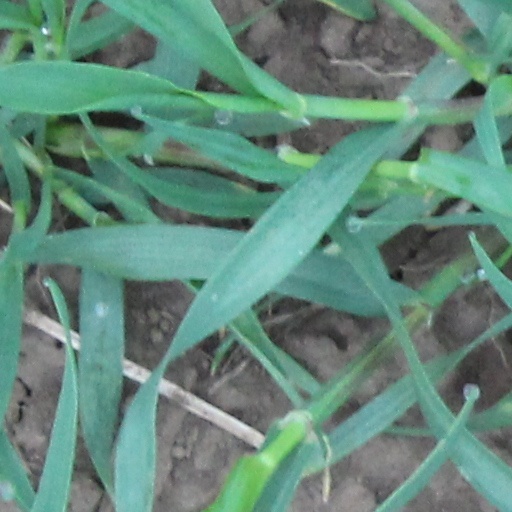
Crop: wheat